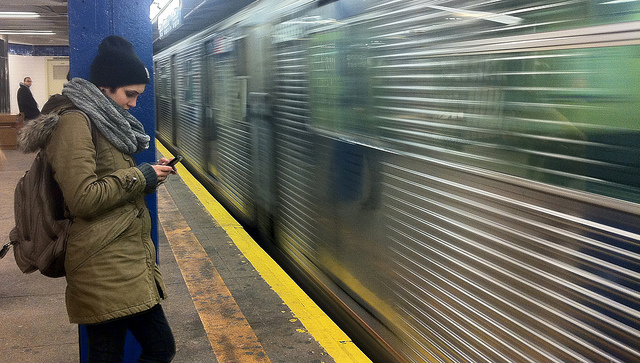
a man plays with his phone as a train passes by

a girl in a tan jacket looking at her cellphone and a train

A person with a cell phone standing next to a train.

Woman with a backpack looks at phone while train rushes by